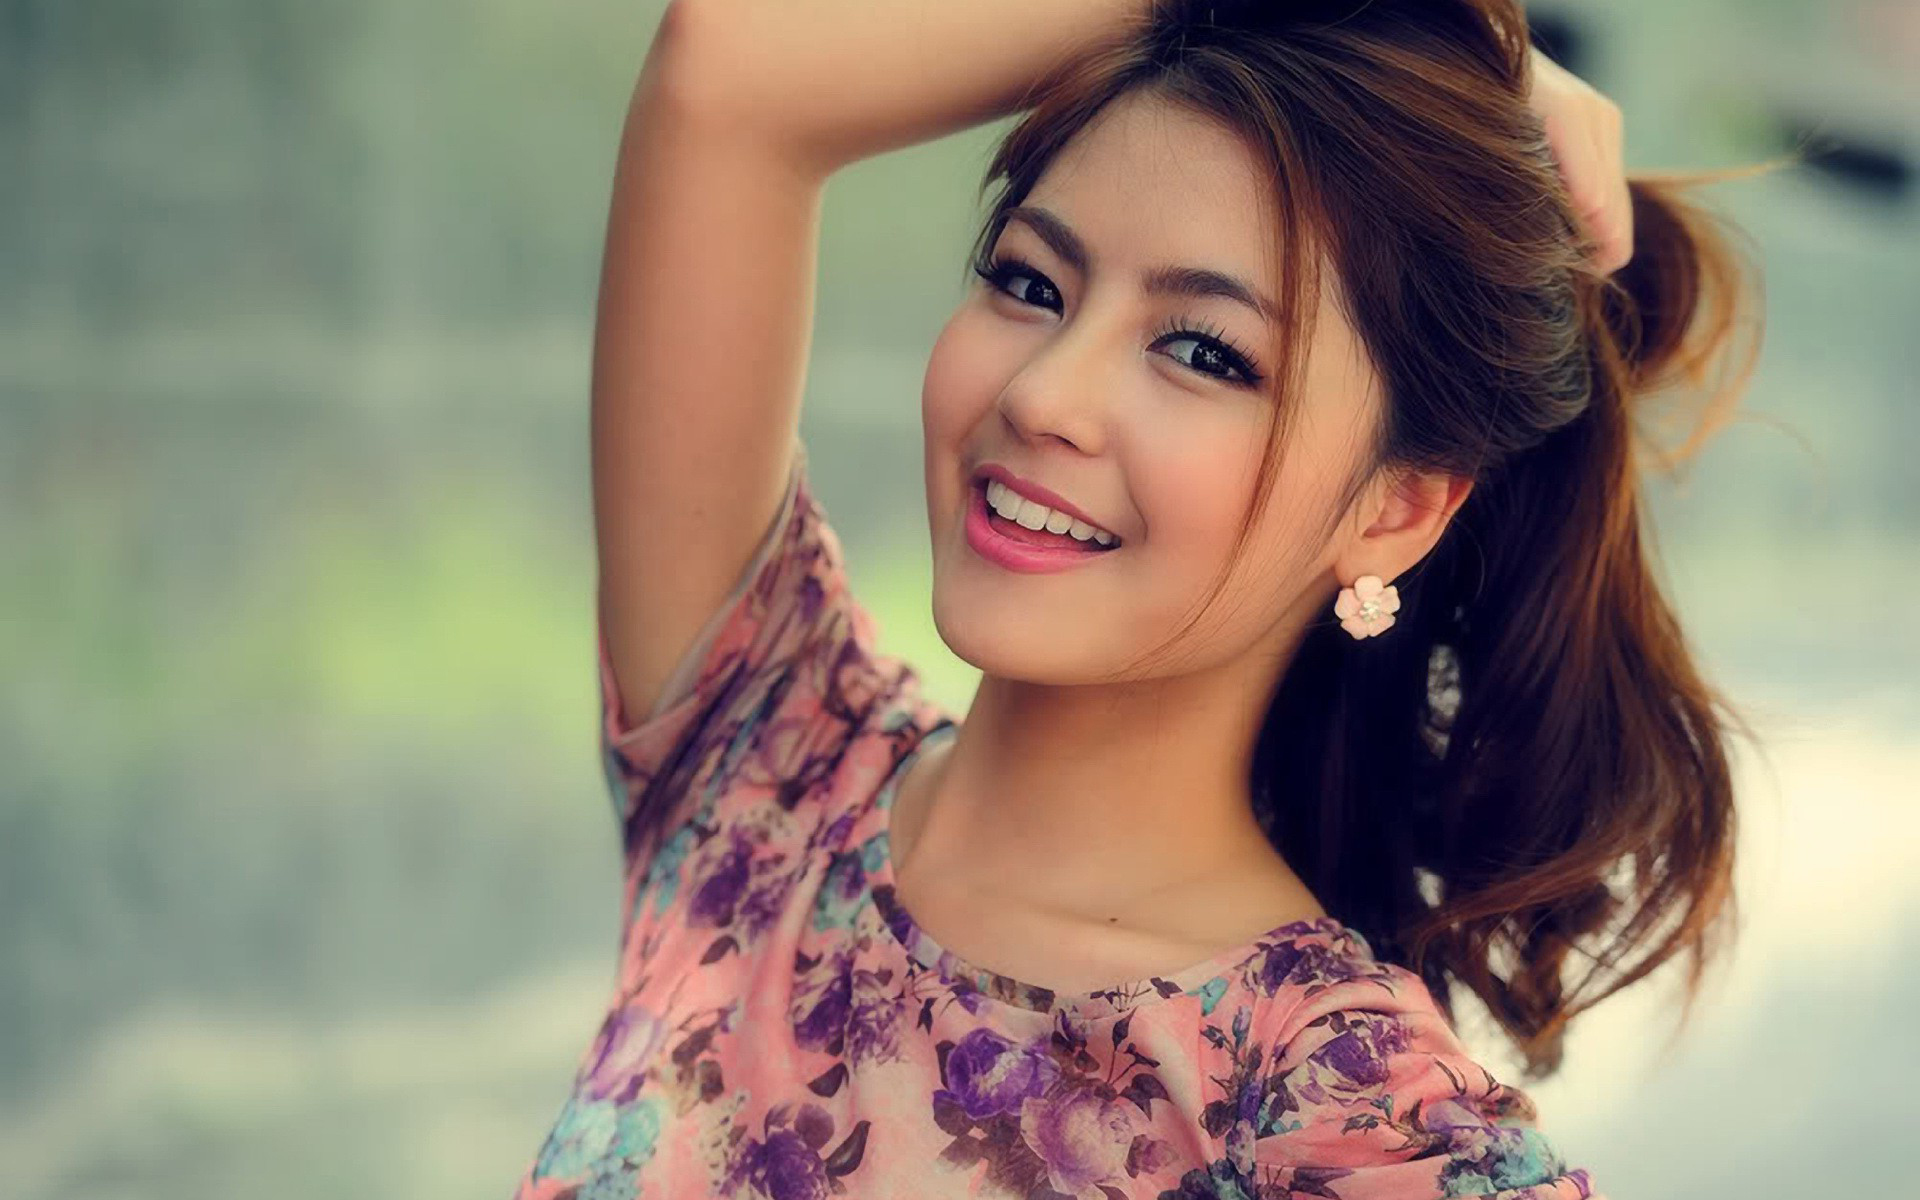
Gender: women